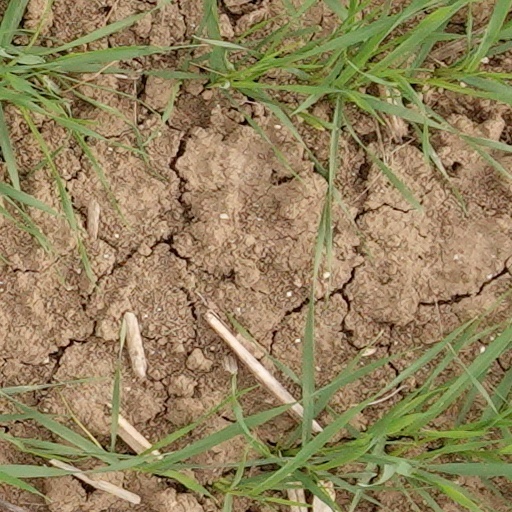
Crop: wheat